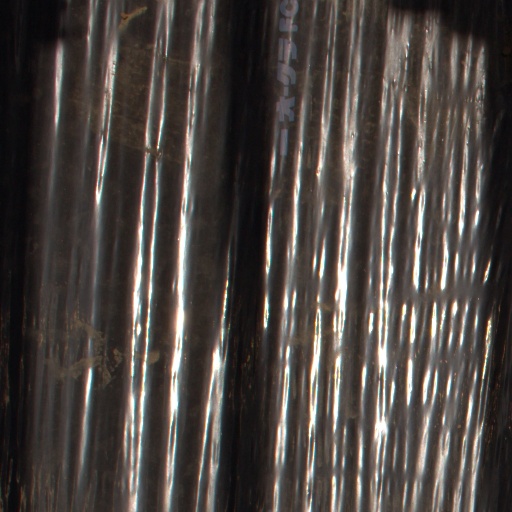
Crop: Jerusalem artichoke